Fuji Women's University

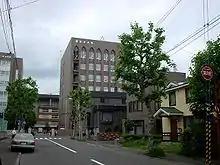
Fuji Women's University

The predecessor of the school was founded in 1925, and it was chartered as a university in 1961. The university was founded by three Sisters of St. Francis of the Martyr St. George after an appeal from the first parish chief, Bishop Wenseslaus Kinold of the Sapporo Catholic diocese.